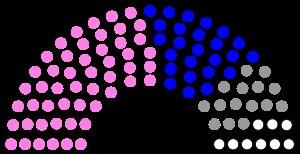
La politique en Bourgogne-Franche-Comté a longtemps été marquée par un vote majoritaire pour la gauche.